The Damned United

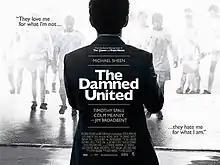
Theatrical release poster

The Damned United is a 2009 sports drama film directed by Tom Hooper and adapted by Peter Morgan from David Peace's bestselling 2006 novel "The Damned Utd" – a largely fictional book based on the author's interpretation of Brian Clough's ill-fated tenure as football manager of Leeds United in 1974.